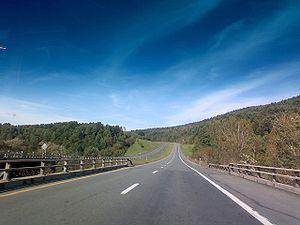
L'Interstate 93 est une autoroute inter-États de la région de Nouvelle-Angleterre, aux États-Unis d'Amérique. Elle part de l'État du Massachusetts pour atteindre l'État du Vermont, en passant dans le New Hampshire. Elle suit une orientation nord-sud globalement en débutant au sud de l'agglomération de Boston, puis en traversant toute la ville du nord au sud en empruntant entre autres le Big Dig, célèbre tunnel autoroutier sous le centre-ville. Elle relie également le grand Boston au nord vers les villes de Manchester et Concord au New Hampshire, et encore plus au nord, aux montagnes blanches, traversant le parc d'État de Franconia Notch. Elle continue vers le nord jusqu'au Vermont, où elle se termine à Saint-Johnsbury. Elle est l'une des trois autoroutes inter-États nord-sud de la partie centrale de la Nouvelle-Angleterre, avec les Interstates 89 et 91. Elle possède une longueur totale d'un peu plus de 300 kilomètres, et est notamment nommée la South East Expressway, John F. Fitzgerald Expressway et la Alan Shepard Junior Highway.